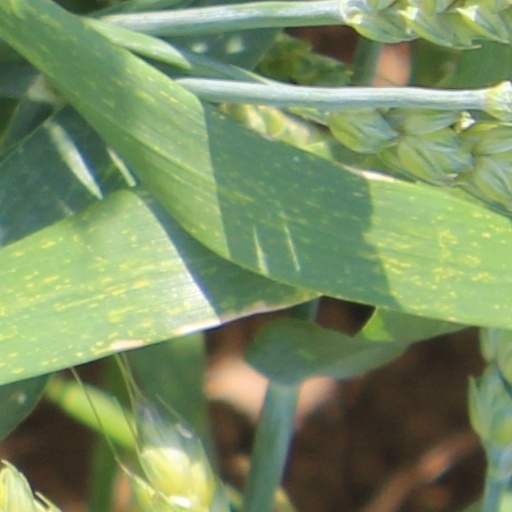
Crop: wheat